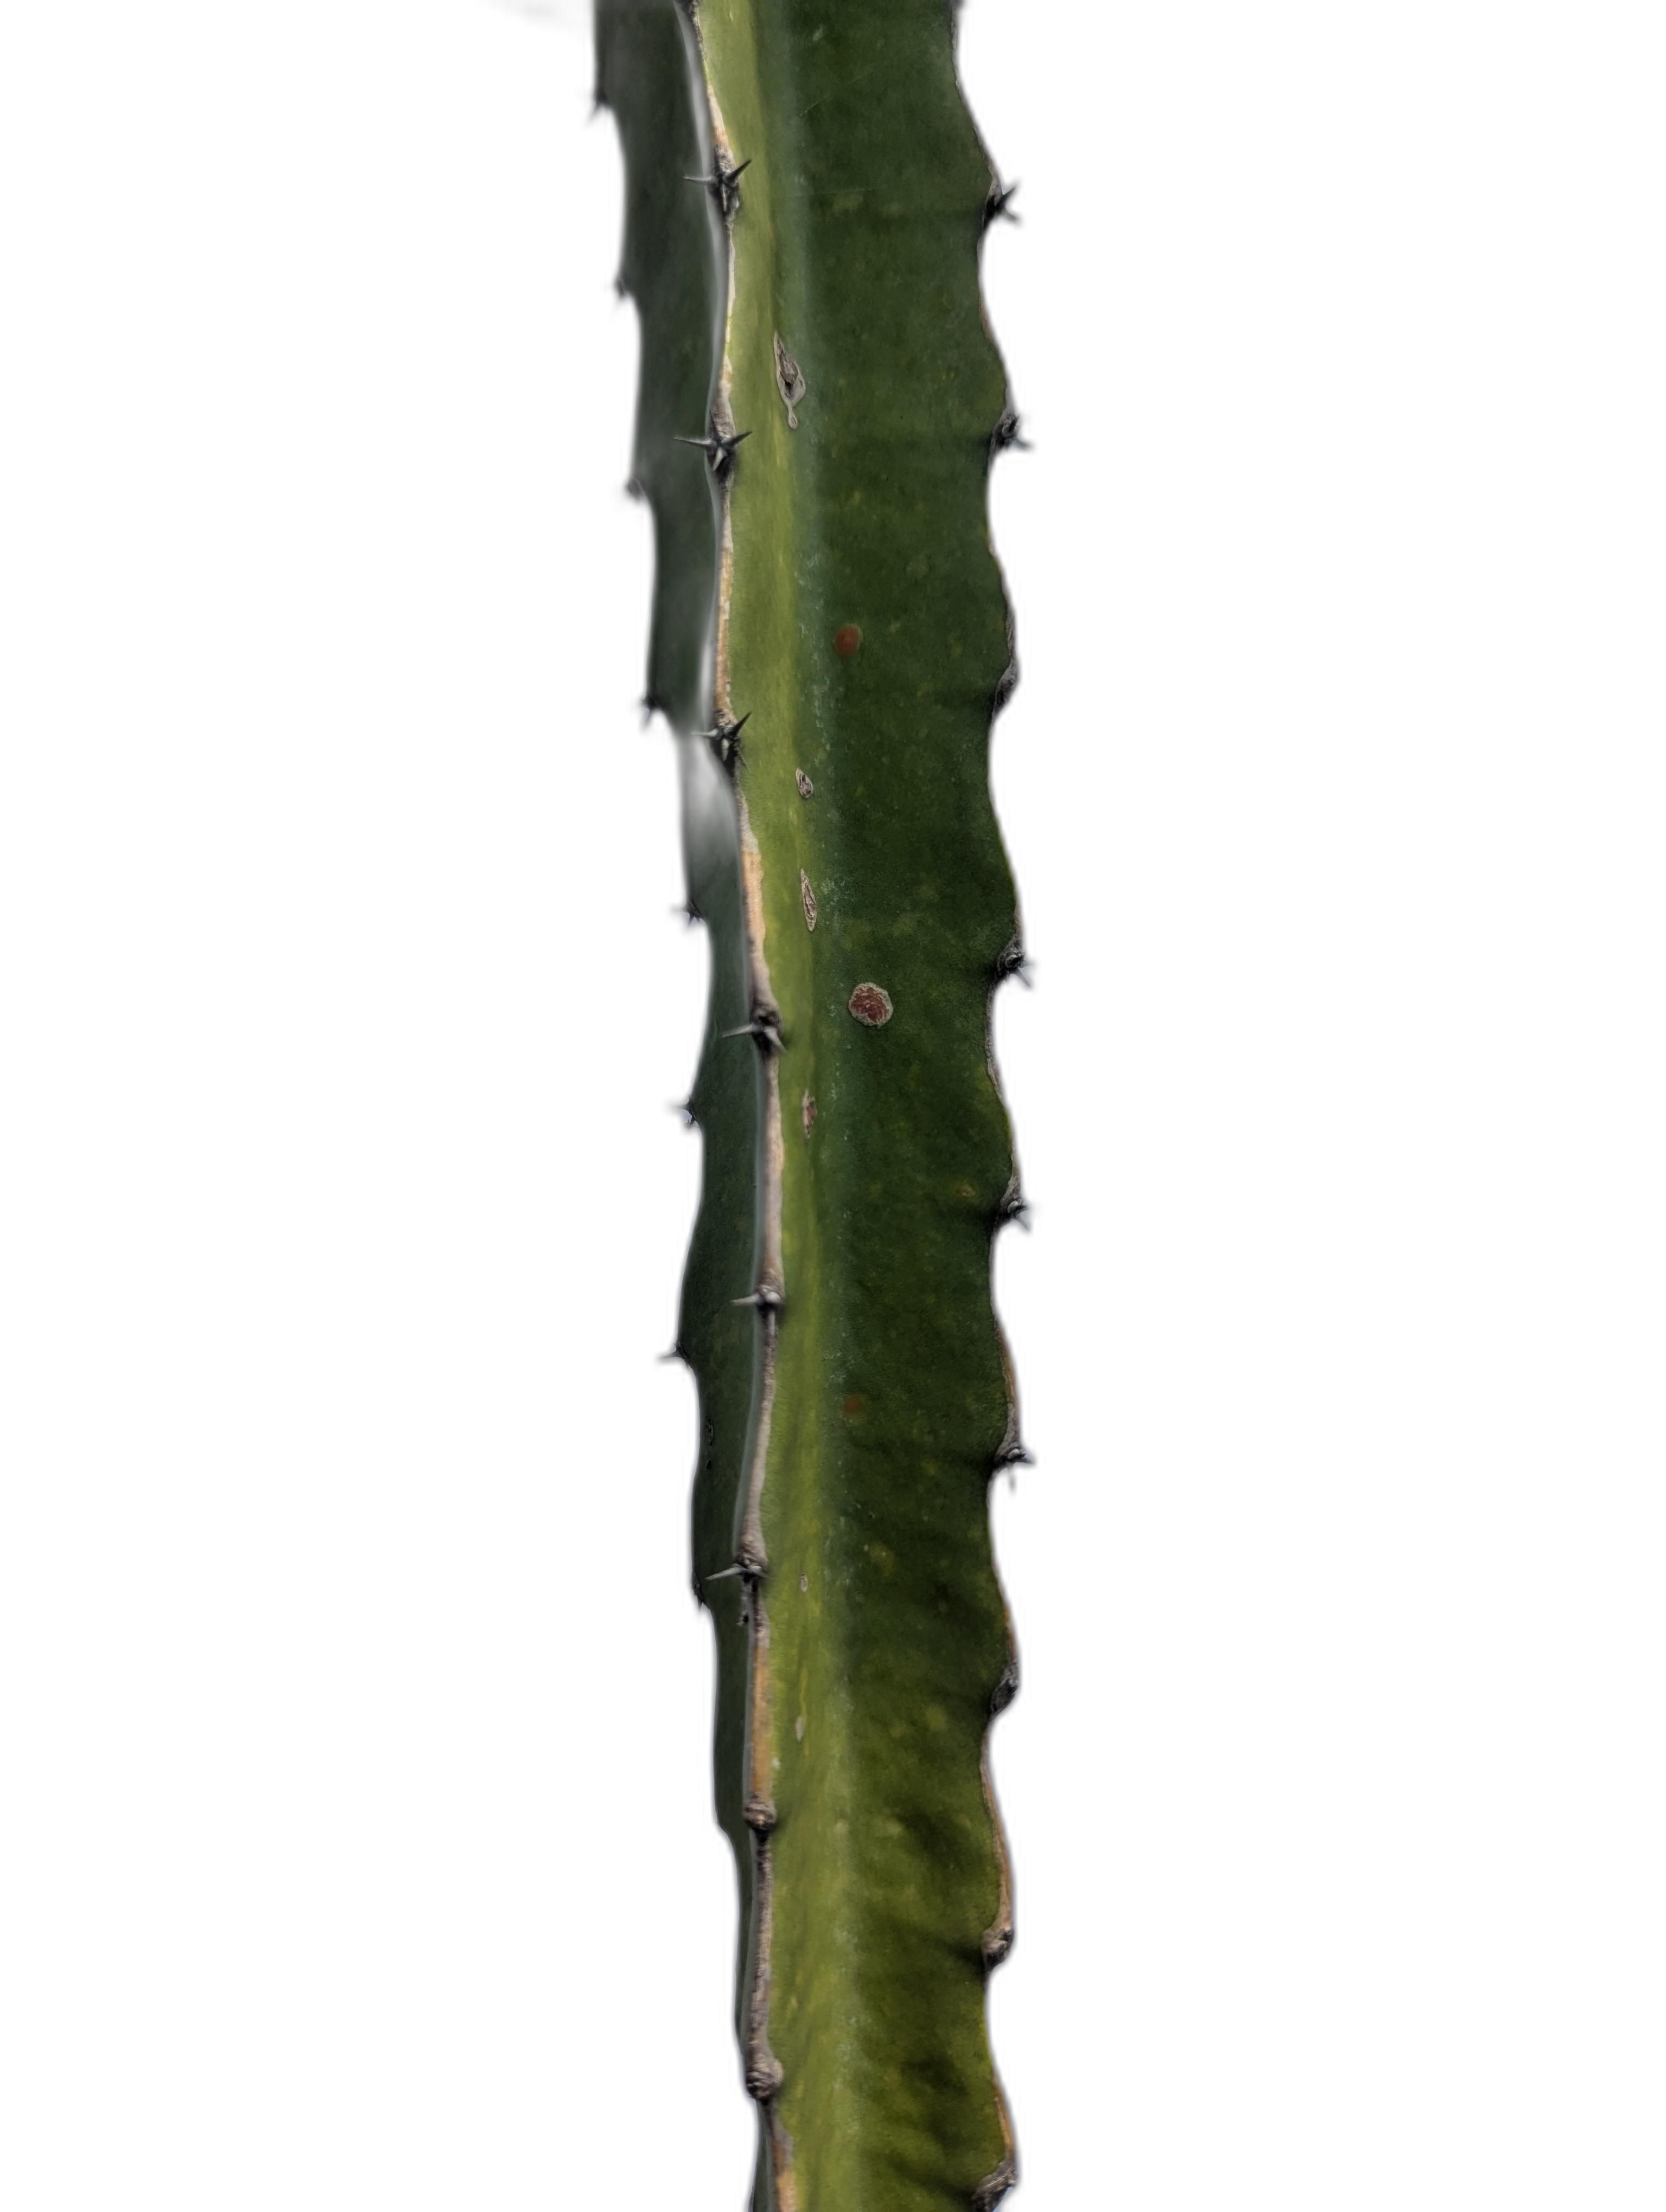
Label: Good leaf